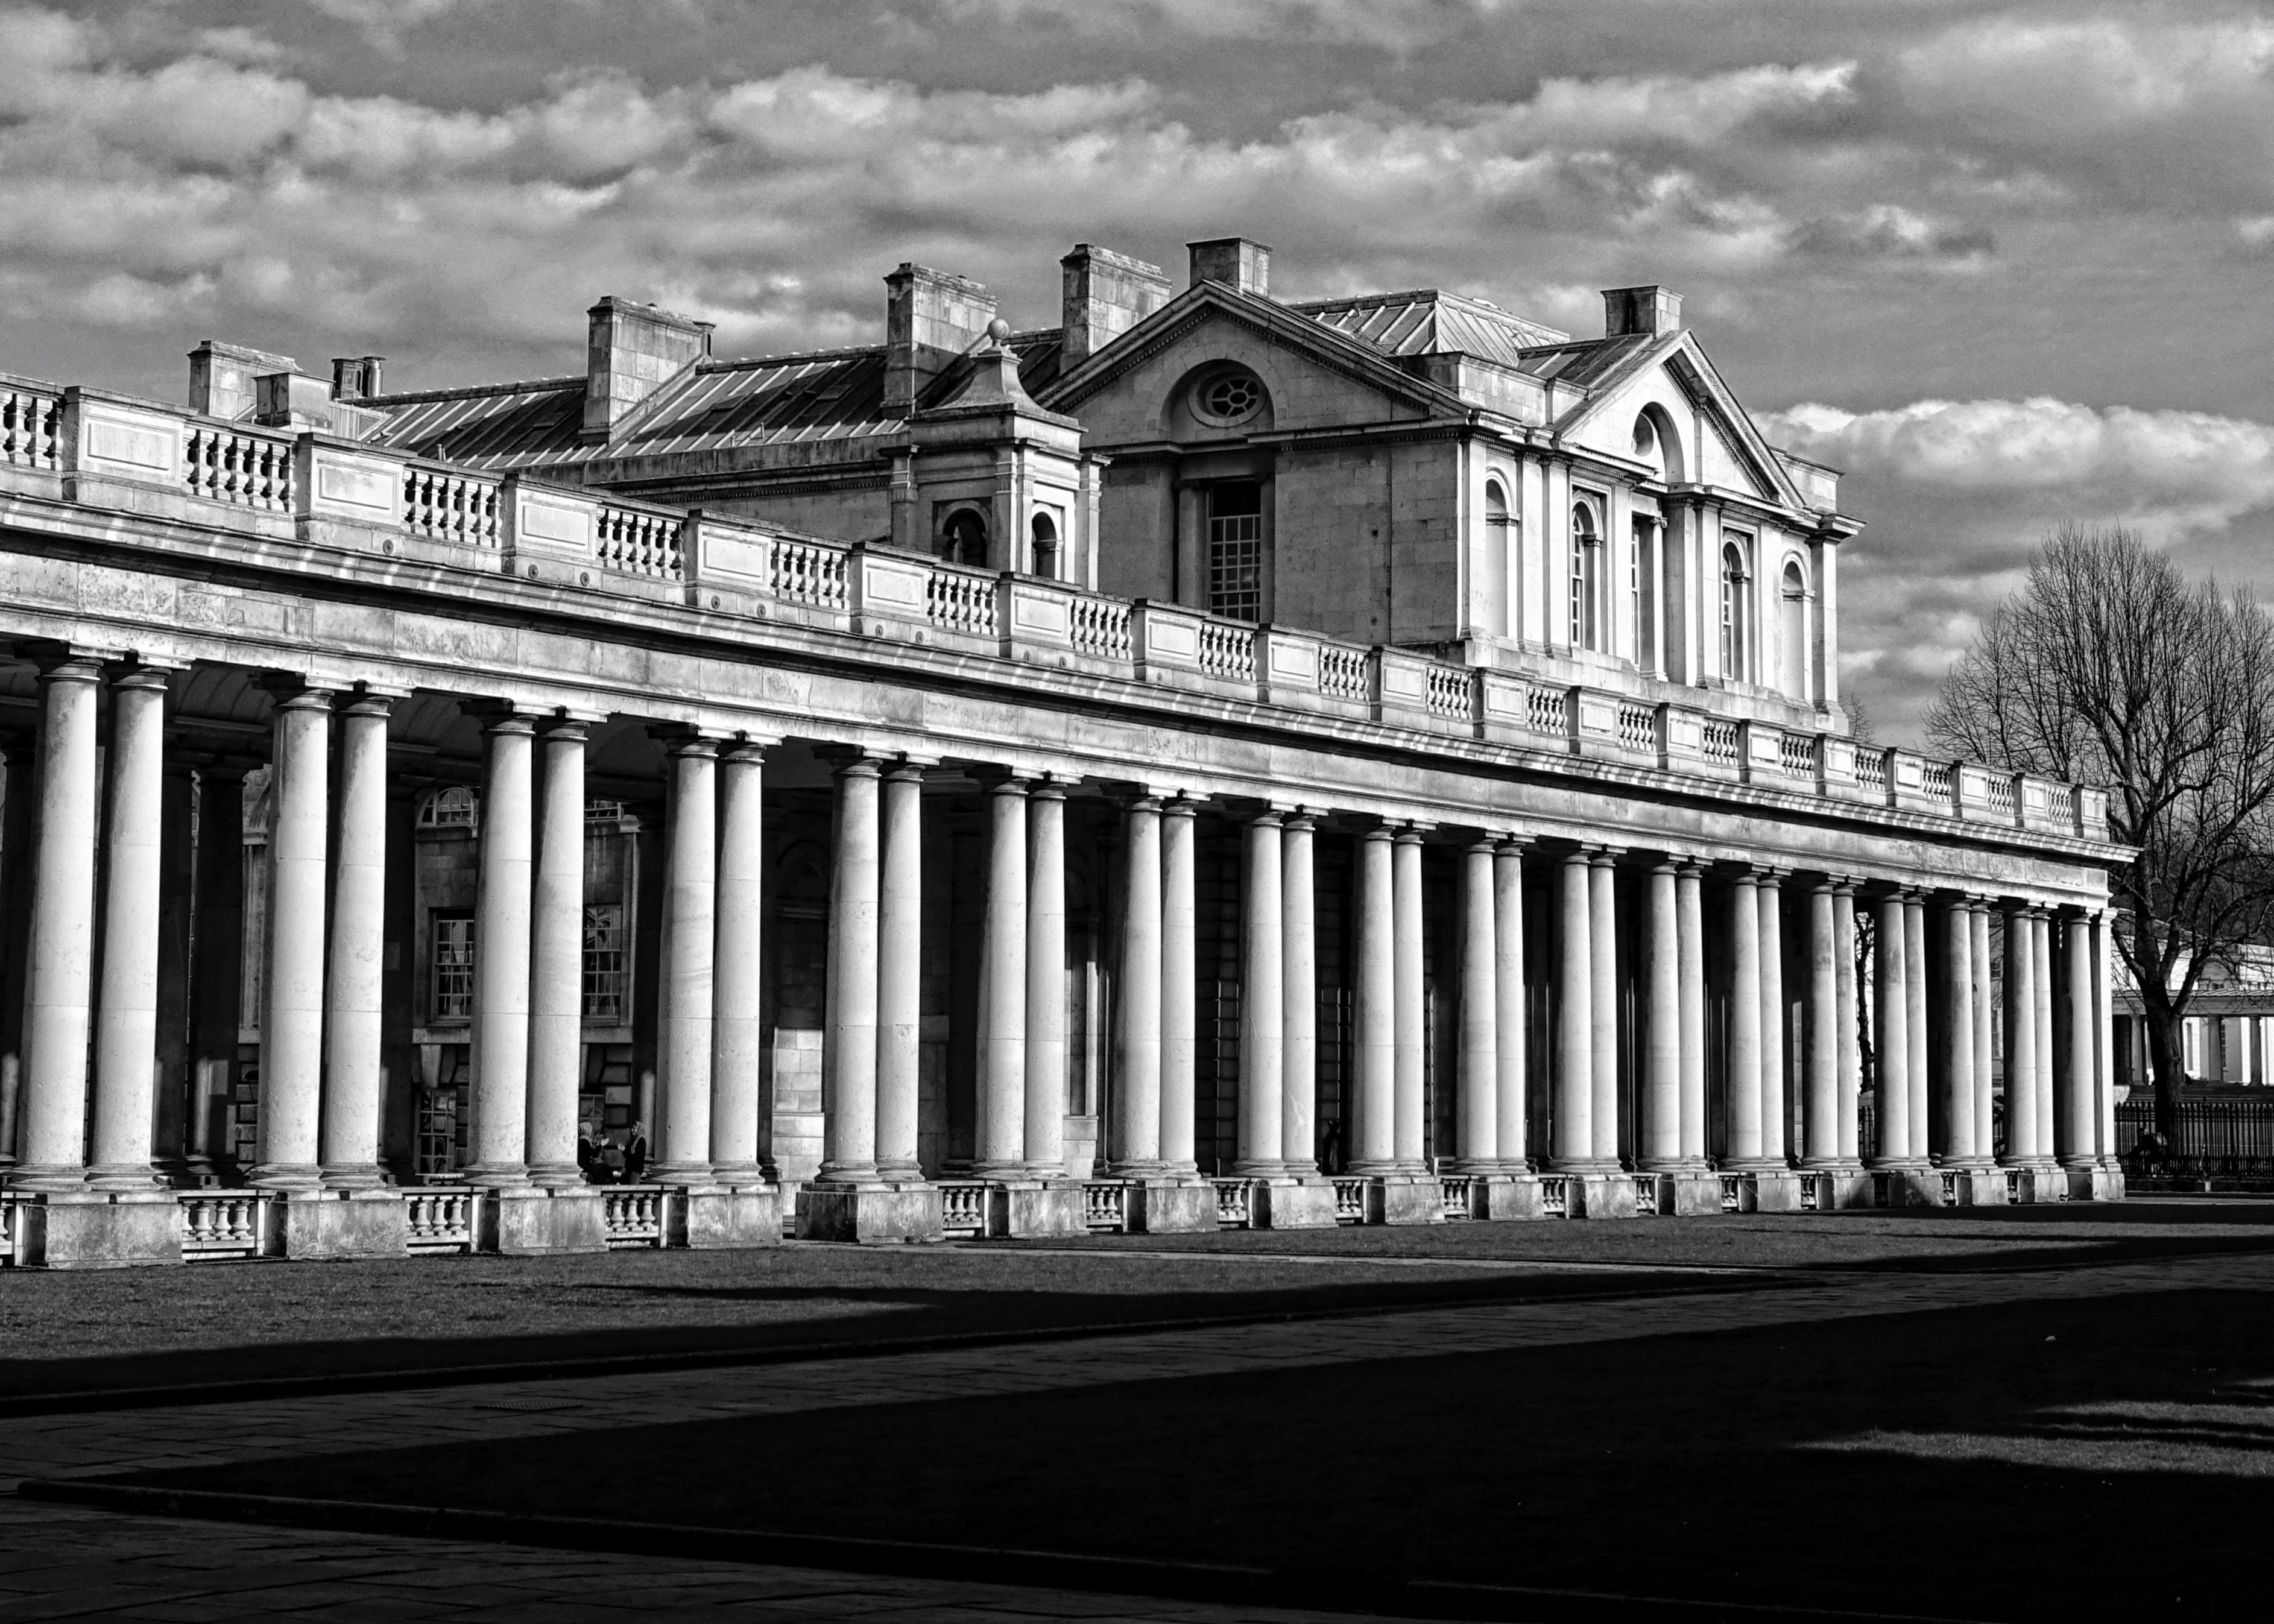
black and white, architecture, structure, white, photography, house, building, palace, cityscape, museum, landmark, facade, monochrome, symmetry, style, classic, greenwich, colonnade, urban area, monochrome photography